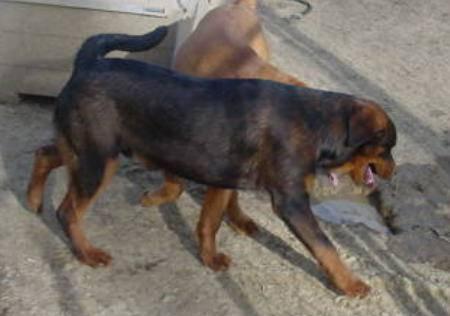
dog